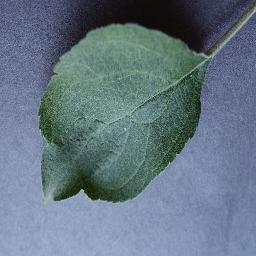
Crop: apple
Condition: healthy